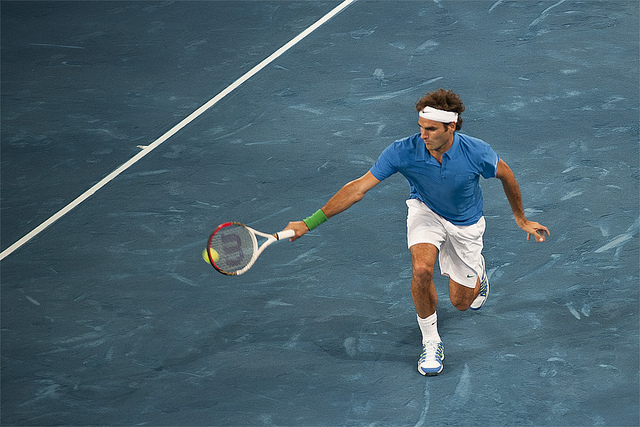
một người đàn ông đang chuẩn bị đánh quả bóng tennis